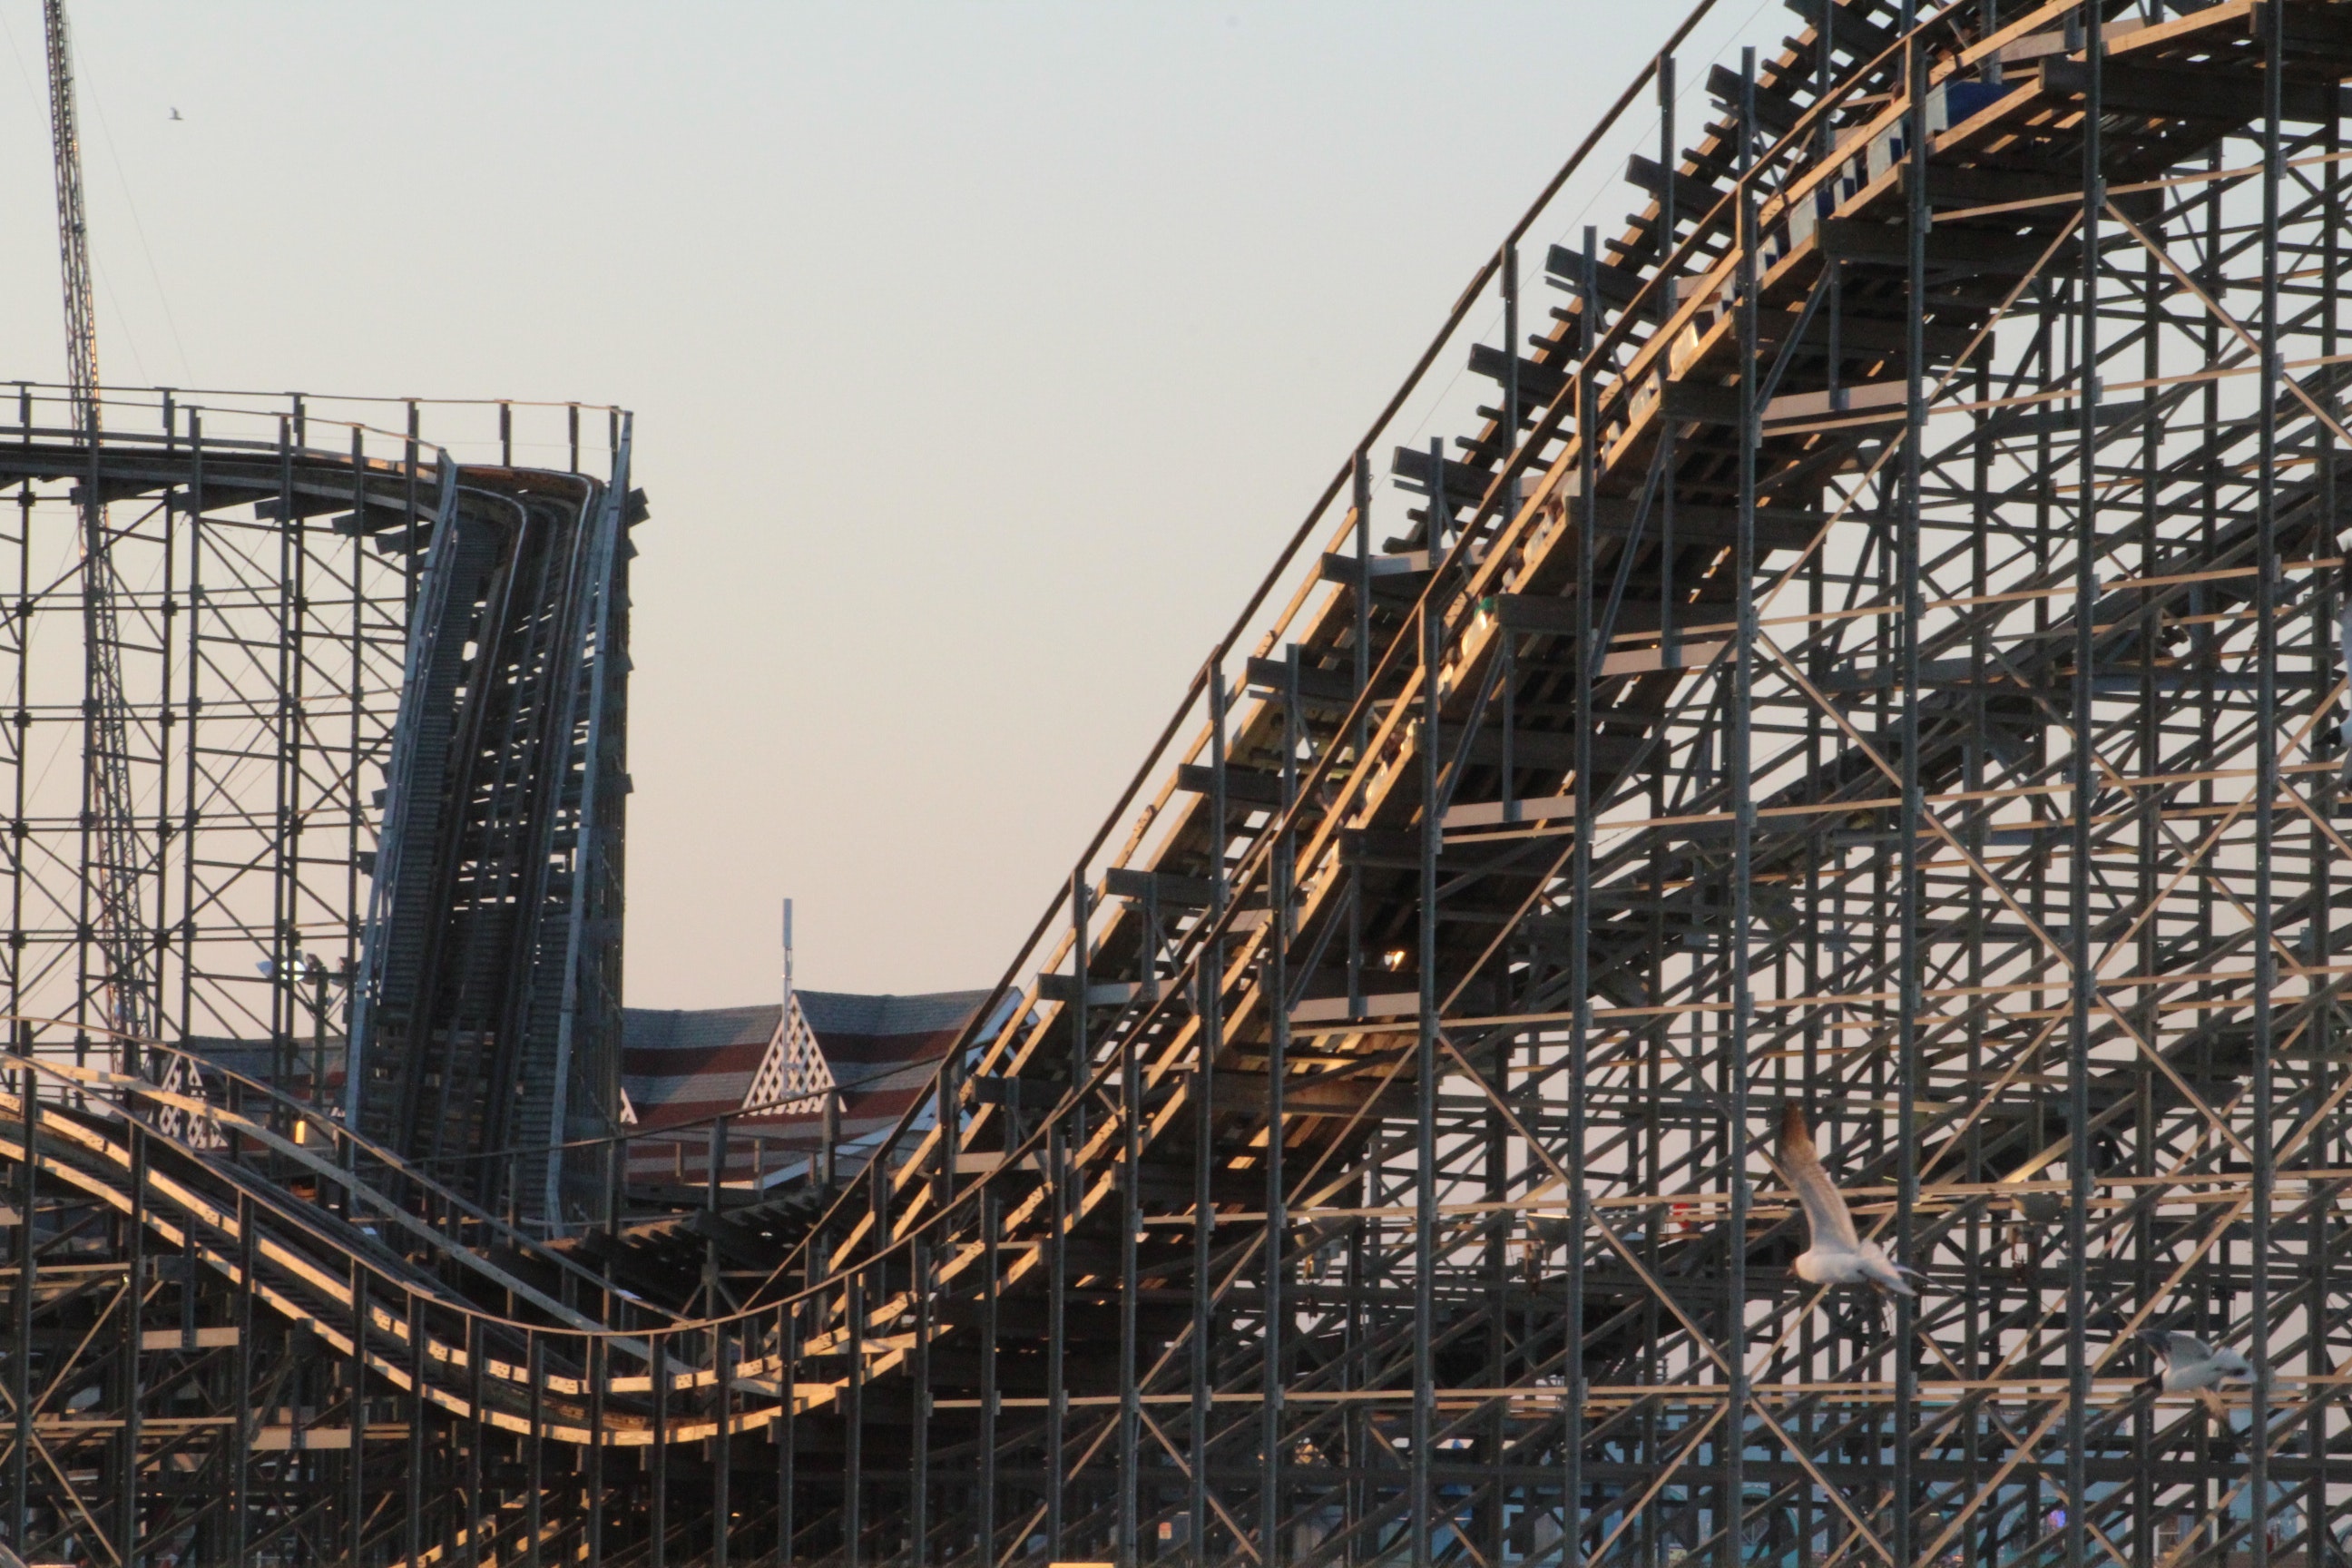
amusement ride, roller coaster, amusement park, iron, park, sky, nonbuilding structure, recreation, metal, trestle, architecture, tourist attraction, city, steel